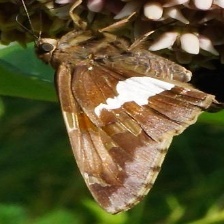
Species: SILVER SPOT SKIPPER